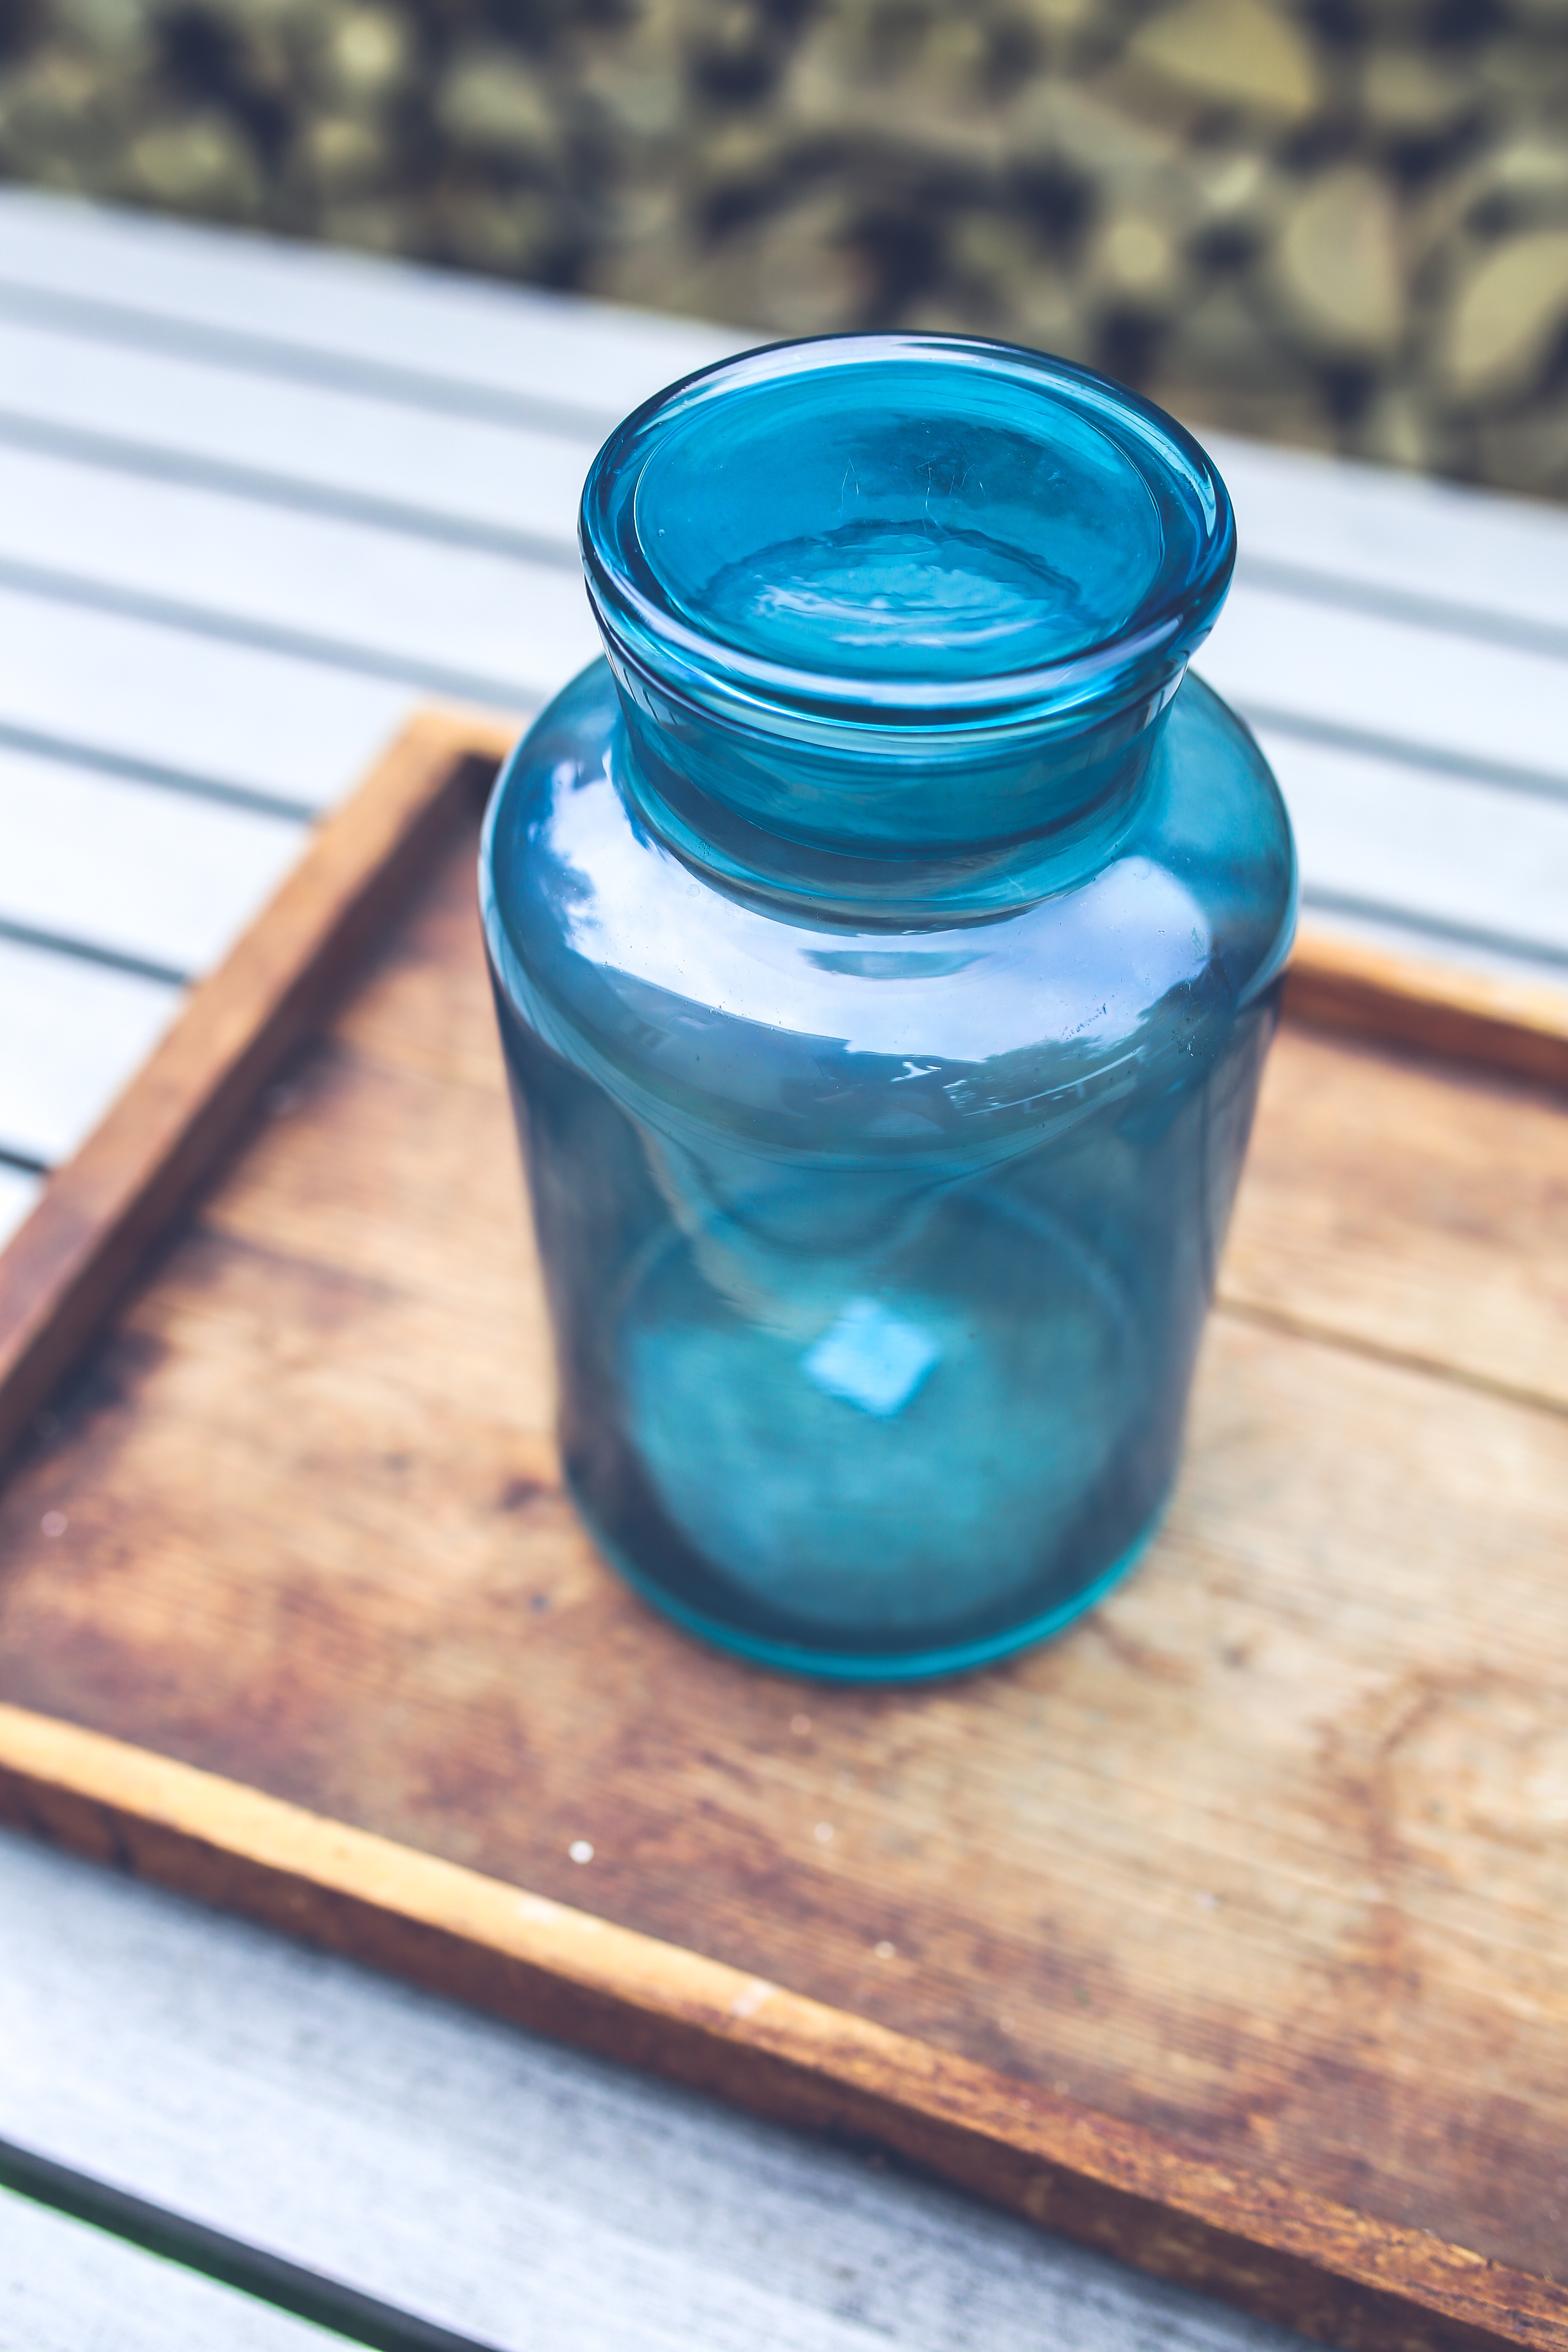
wood, glass, jar, food, produce, drink, bottle, blue, lighting, tray, glass bottle, mason jar, lovely, wooden, big, drinkware